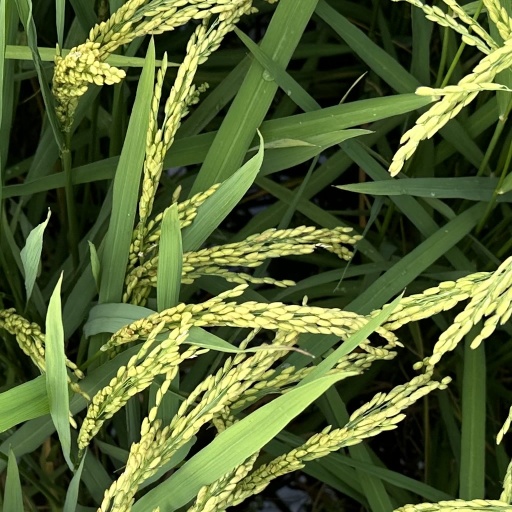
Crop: rice